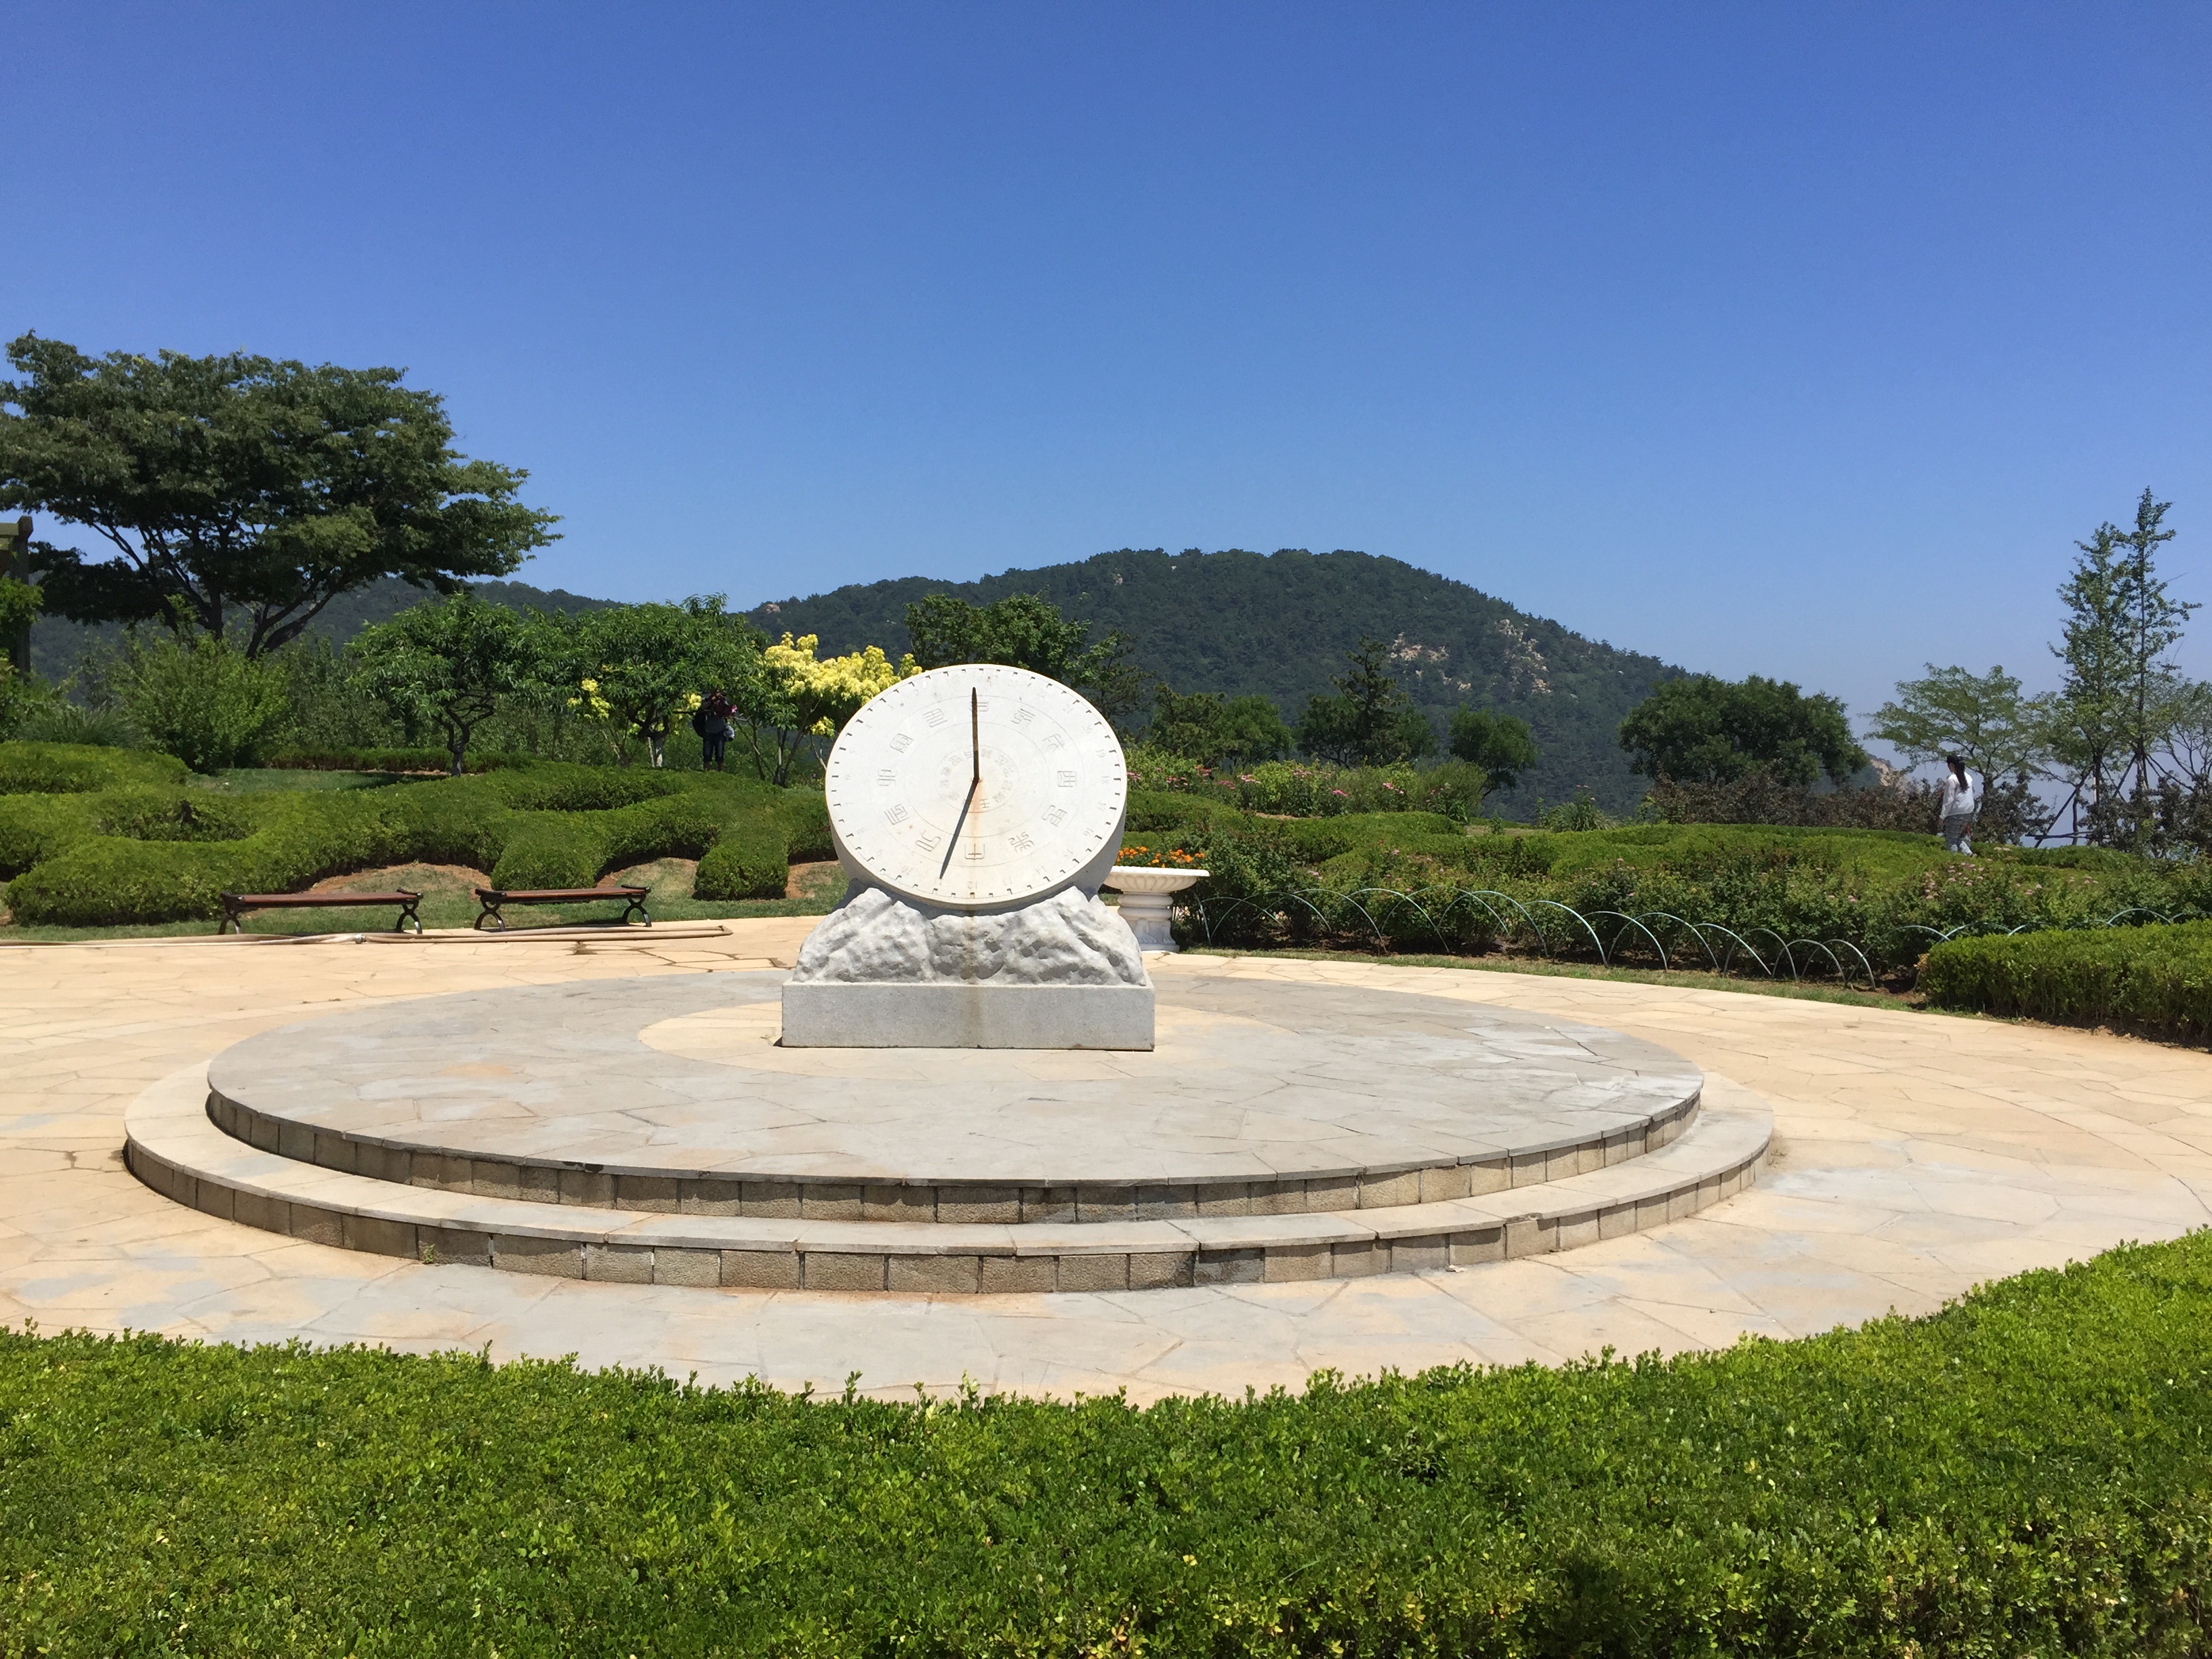
landscape, grass, lawn, time, backyard, garden, estate, water feature, sundial, ocean plaza yun